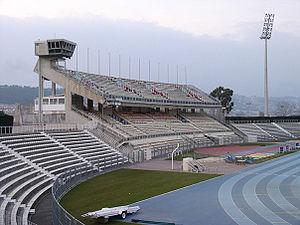
Le stade Charles-Ehrmann à Nice (France).
Le stade Charles-Ehrmann, anciennement stade de l'Ouest, est un stade d'athlétisme situé à Nice au sein du complexe sportif du parc des sports Charles-Ehrmann.